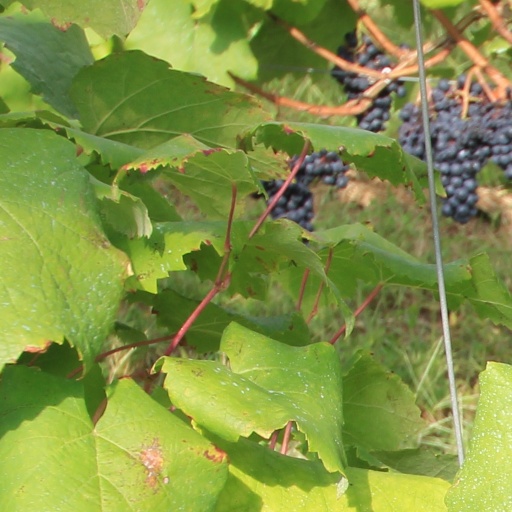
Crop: grape